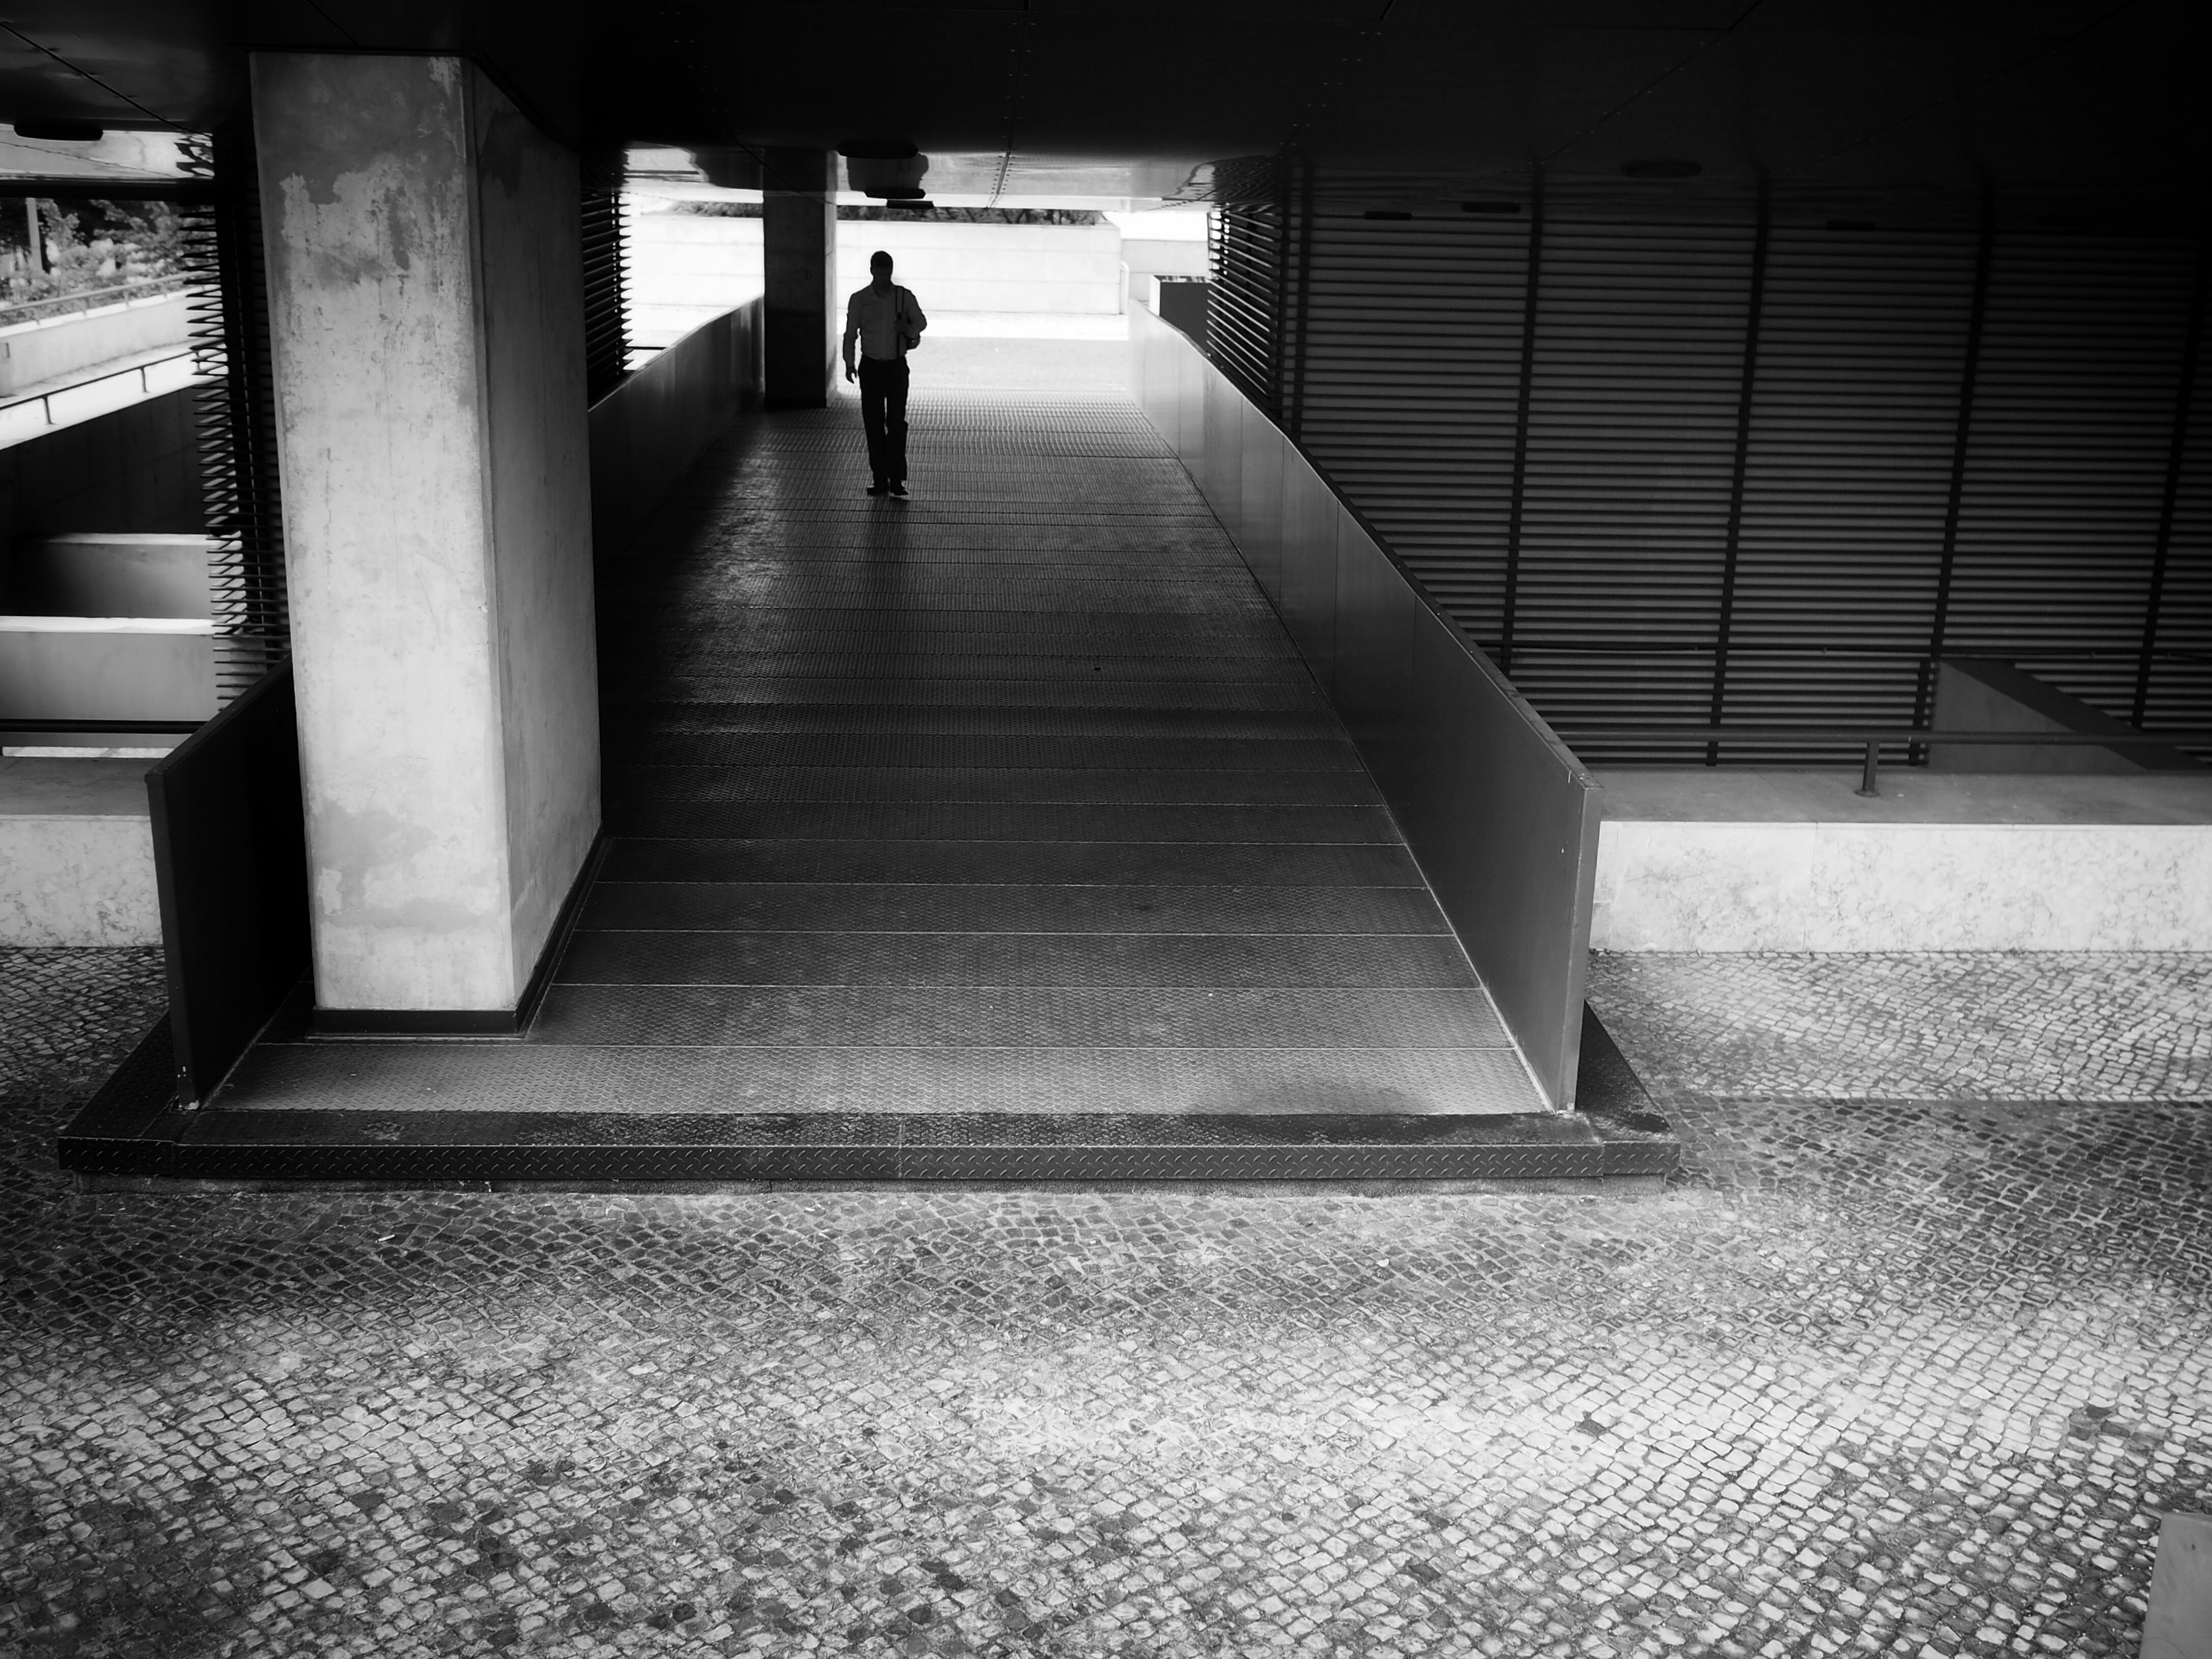
silhouette, light, black and white, people, white, street, photography, urban, social, line, lens, shadow, darkness, black, monochrome, streetphotography, bw, blackandwhite, blackwhite, streets, best, moments, symmetry, public, em5, olympus, photograph, prime, pretoebranco, rua, omd, streetphoto, f18, silhouettes, shape, 17mm, lisboa, lisbon, moment, unposed, souls, pretobranco, preto, omdem5, sp, pb, inpublic, fotografiaderua, streetmoments, lavinha, humanfactor, joo, monochrome photography, film noir